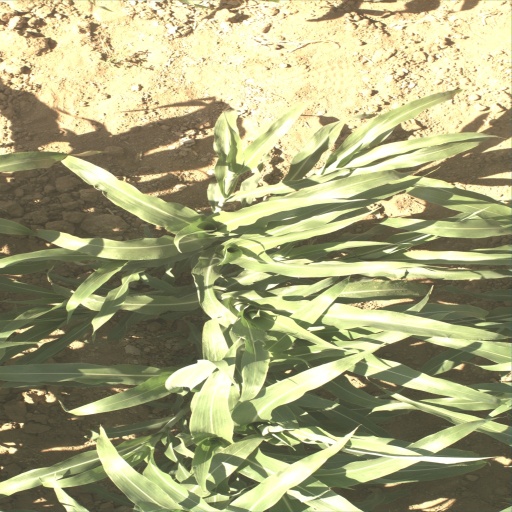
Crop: sorghum